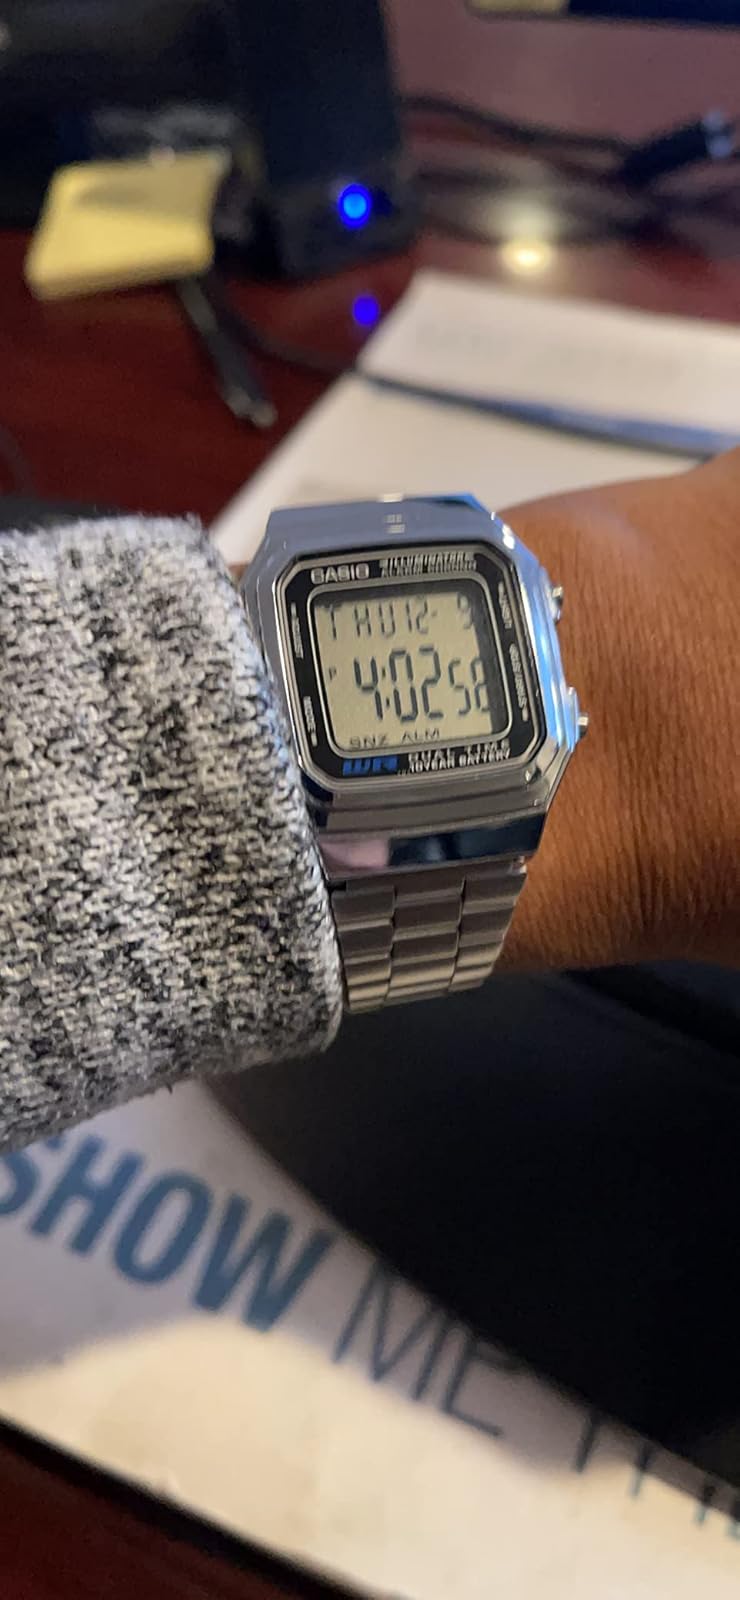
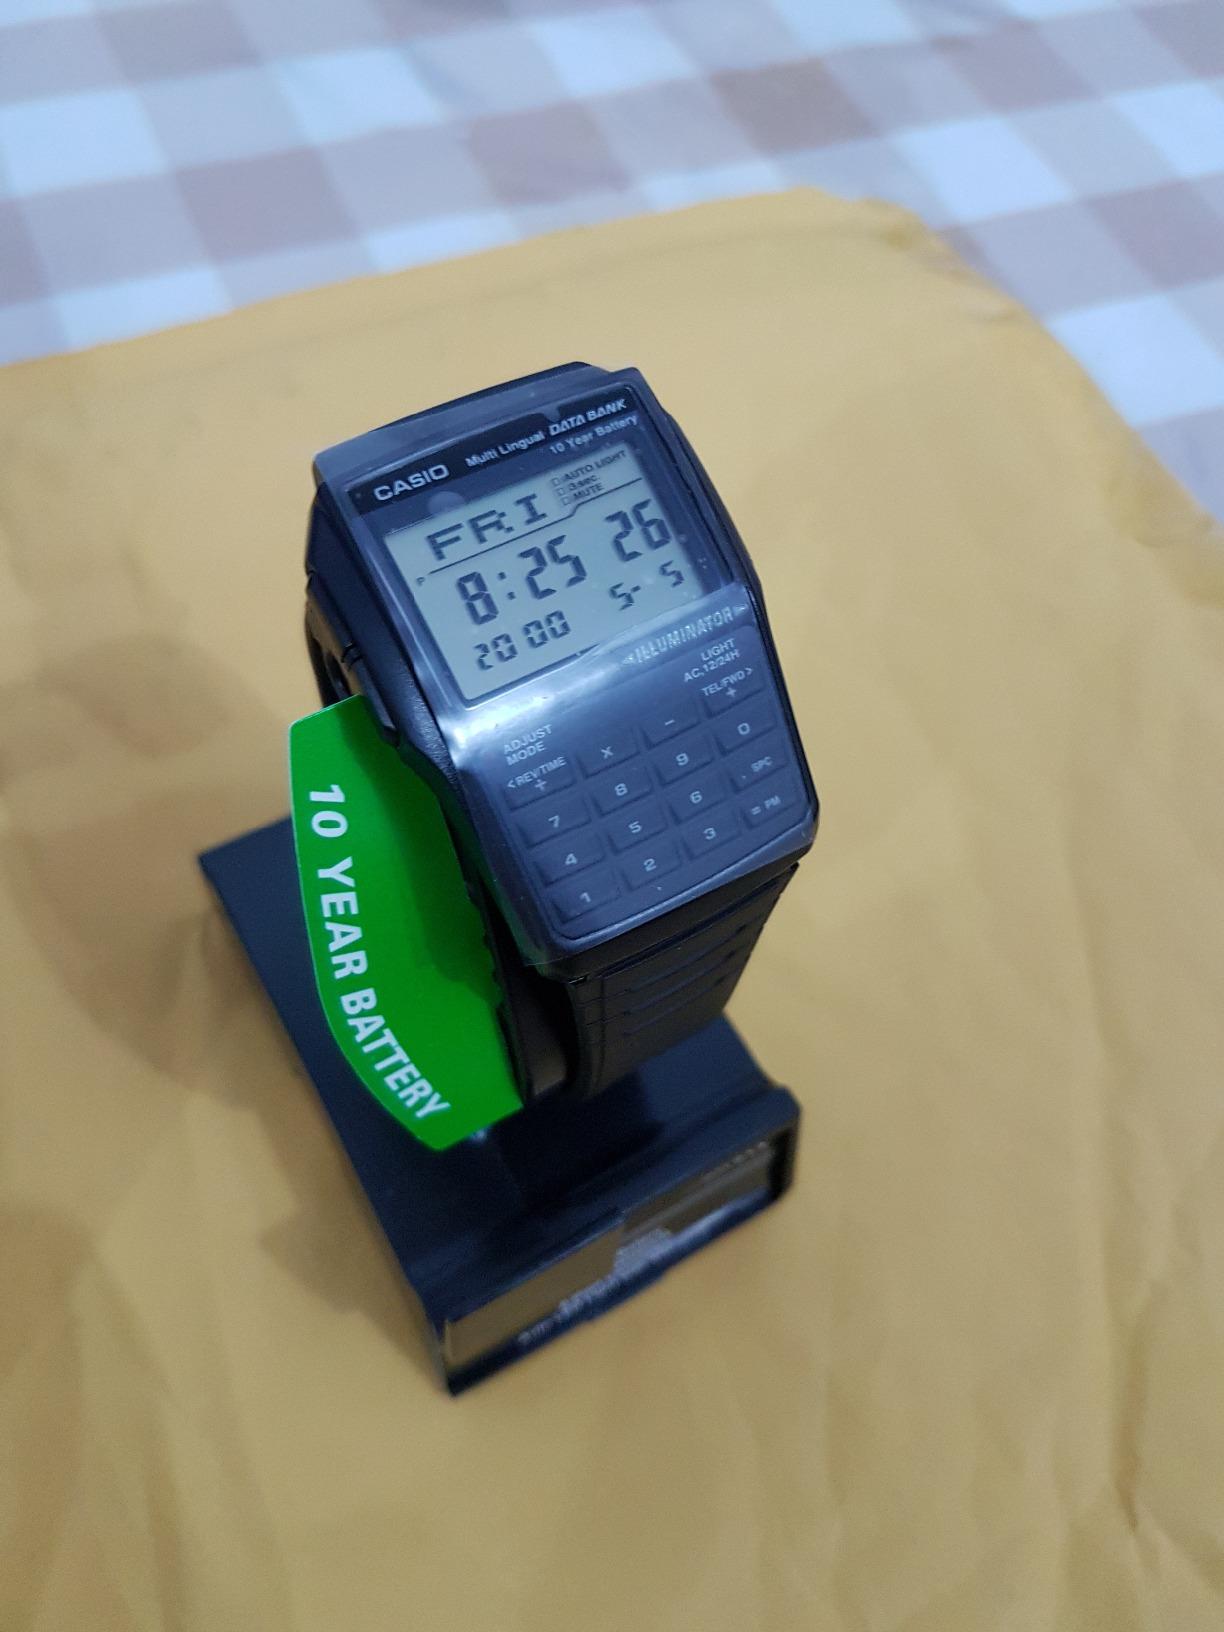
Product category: accessories_watch
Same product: no